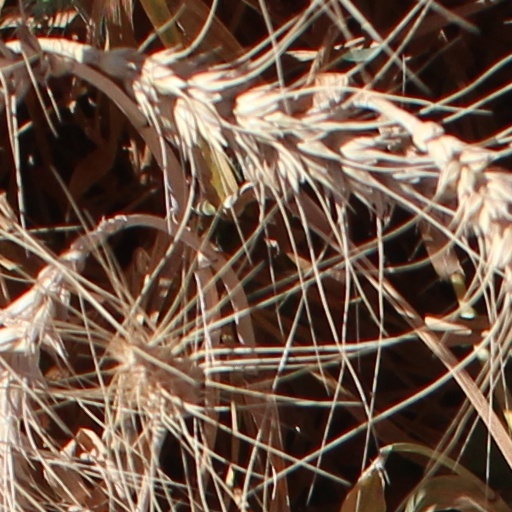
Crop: wheat